Hans Liebeschuetz

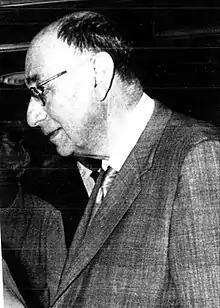
Prof. Hans Liebeschuetz

Hans Liebeschuetz (German: "Liebeschütz"; 3 December 1893 – 28 October 1978) was a medieval historian. He is best known for his study of John of Salisbury.